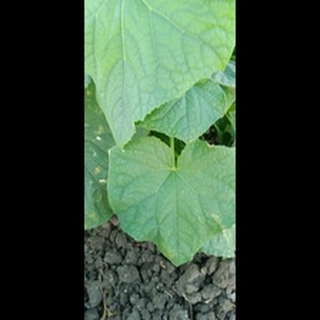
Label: healthy_cucumber